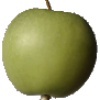
Label: Apple Granny Smith 1